Hornsea

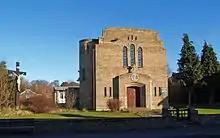
Catholic Sacred Heart church, built 1956 (2007)

Early 20th century additions to the town included a Church Institute built 1906–07; and the Pickering Almshouses (see Christopher Pickering) built 1908; both on Newbegin. A convalescent home, Gregson Court was built on Cliff Road in 1908–09. The early 20th century house, 'Farrago', on Wilton Road, built with a bolted steel frame with brick and stone dressing by builder David Reynard Robinson is now listed. Hornsea Golf Course was established a mile south of the town in 1910 to a design by Sandy Herd. (The course is outside the modern parish in Mappleton.)